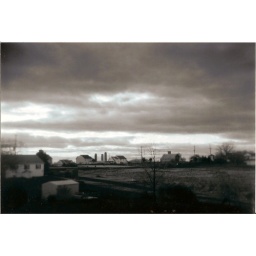
Shot from my bedroom window at my folks house in PA.